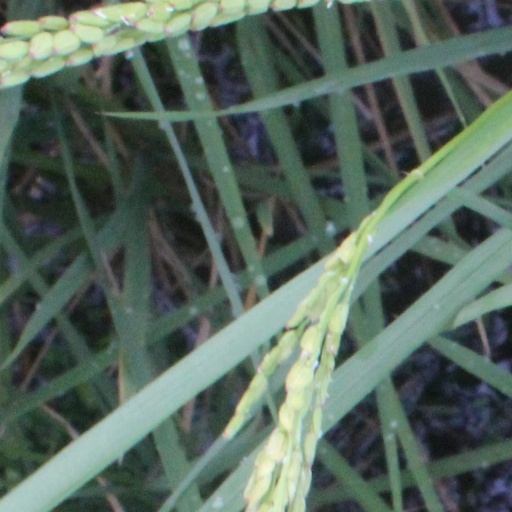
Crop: rice